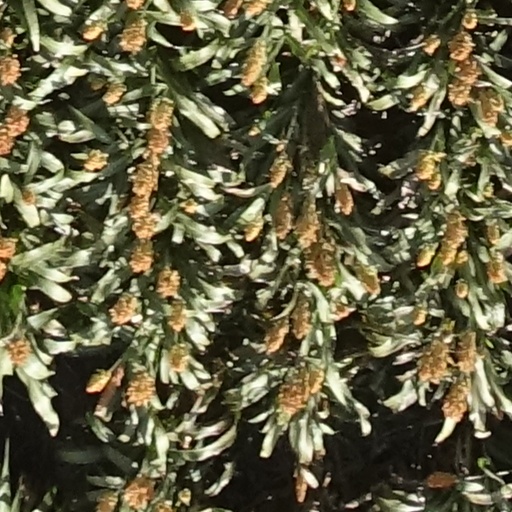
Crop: sorghum